José de León Toral

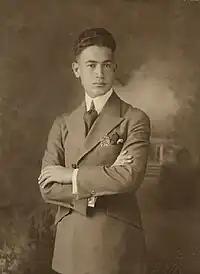
Toral in his youth

León Toral was born in Matehuala, San Luis Potosí, into a family of Catholic miners. He moved to Mexico City during the Mexican Revolution and witnessed General Obregón closing churches and arresting priests who were suspected of supporting ex-President Victoriano Huerta. In 1920, he joined the National League for the Defense of Religious Freedom, which opposed the governments of Obregón (1920–1924) and Plutarco Elías Calles, and he reportedly was also involved in the Cristero War.